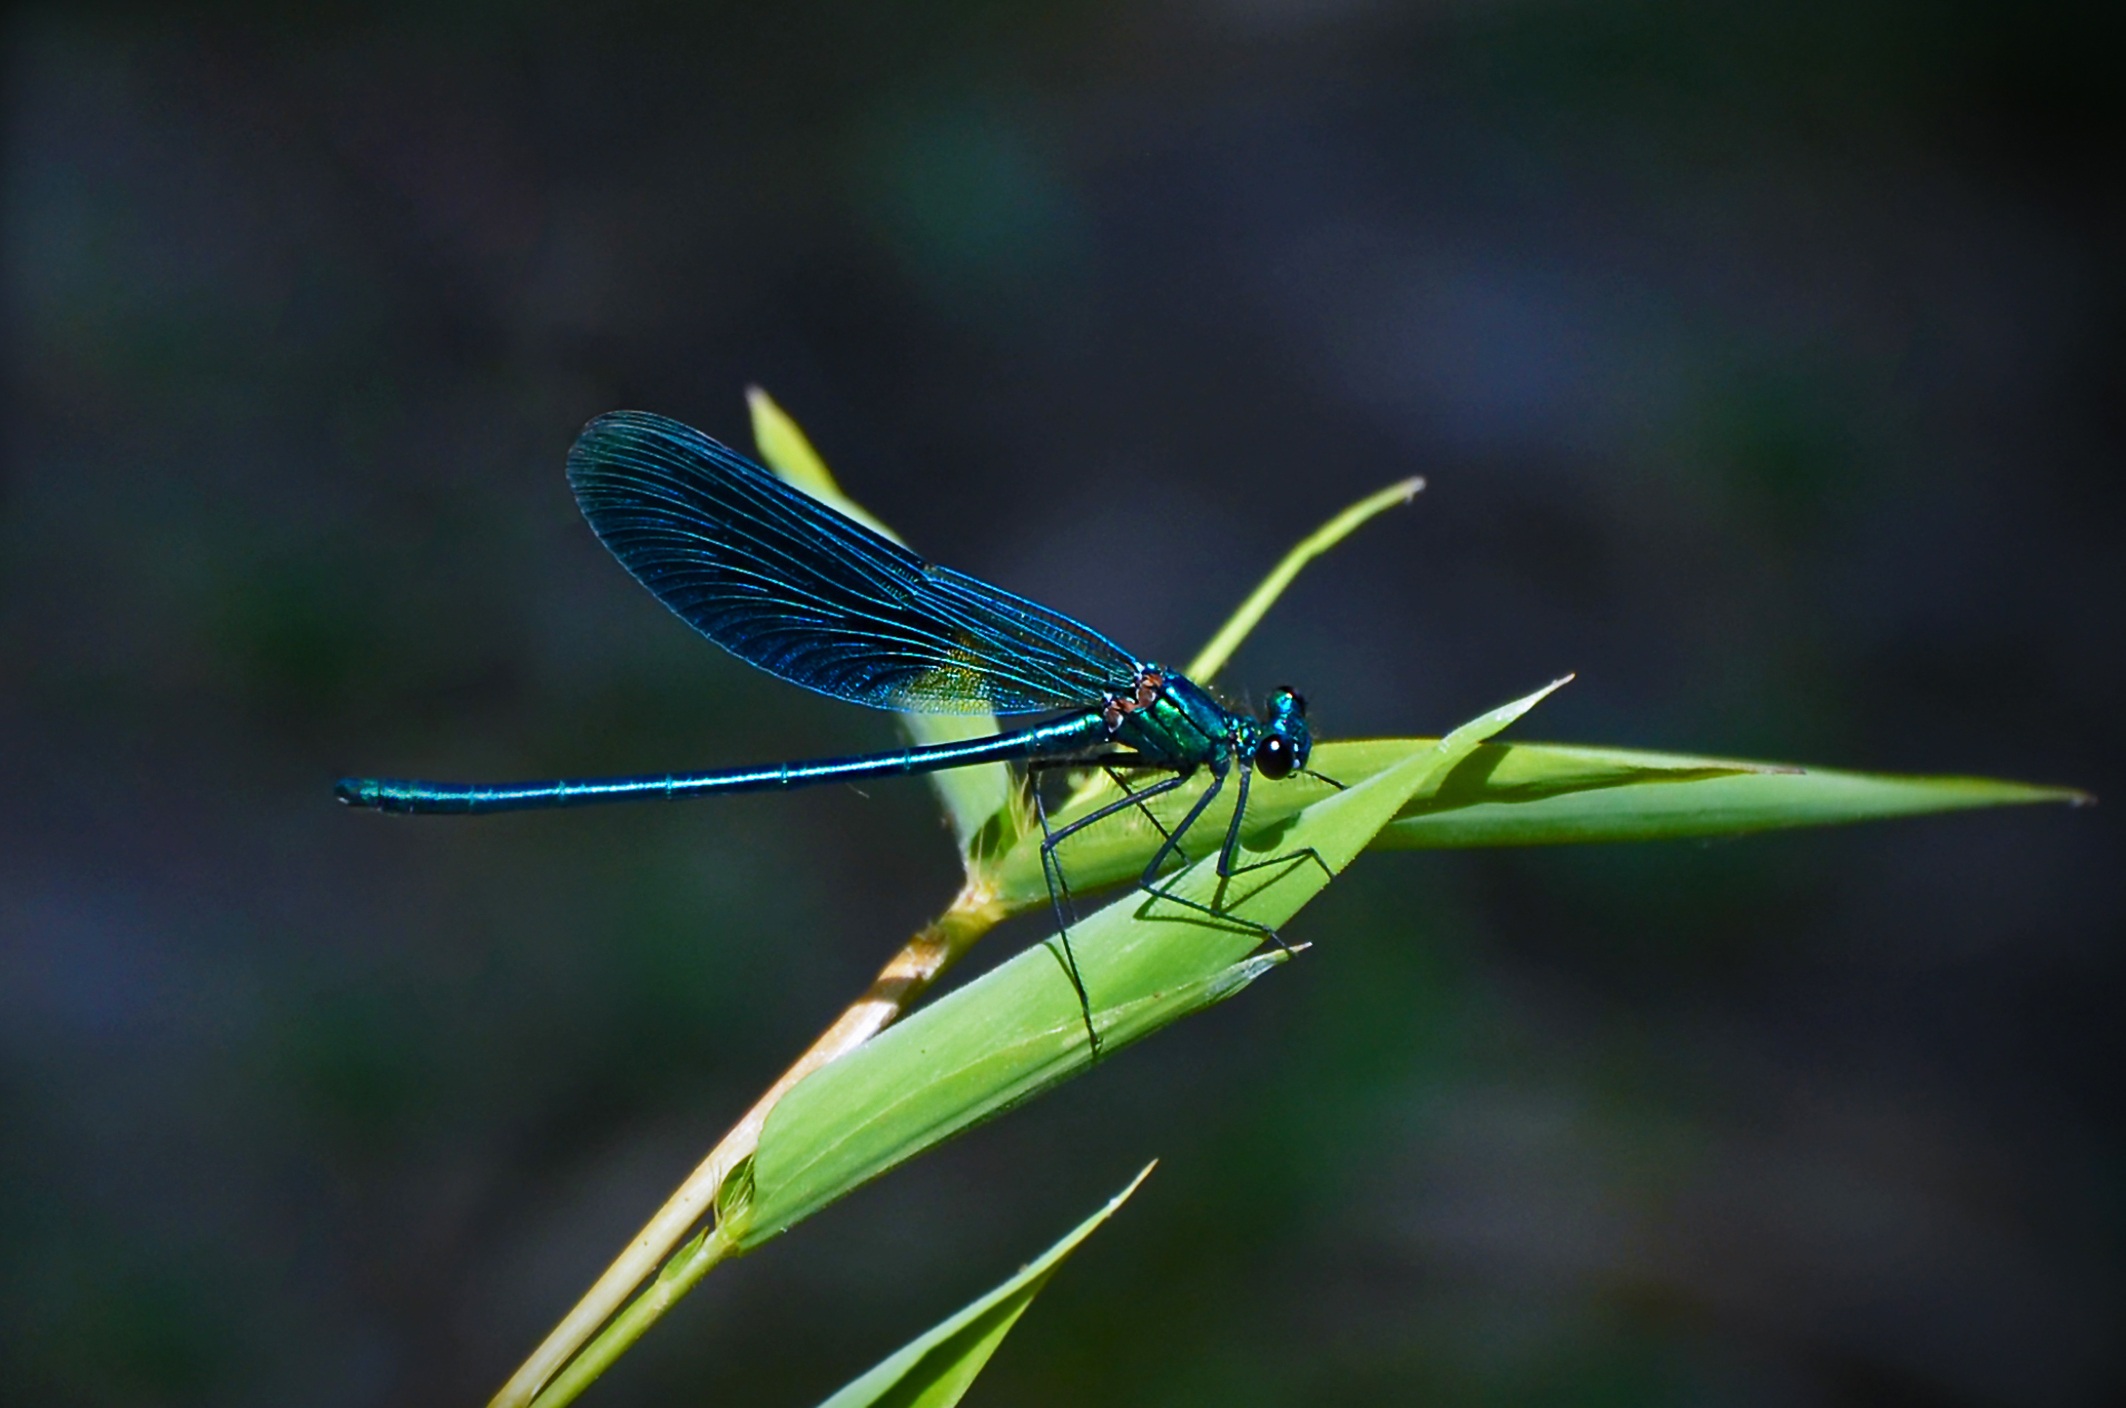
nature, wing, photography, leaf, animal, summer, wildlife, wild, green, color, insect, blue, garden, fauna, invertebrate, close up, blade of grass, outdoors, colour, vivid, dragonfly, damselfly, macro photography, arthropod, blue winged demoiselle, small dragonfly, plant stem, dragonflies and damseflies, lycaenid, net winged insects, irridescent